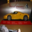
Label: automobile